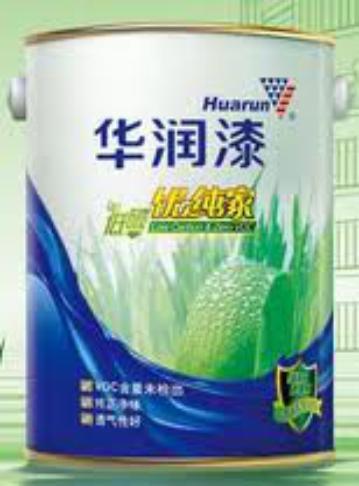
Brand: huarun
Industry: Others